Bangsamoro Youth Model Parliamentarian Association

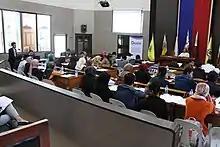
BYMPA on crafting bills for the Bangsamoro Autonomous Region.

Bangsamoro Youth Model Parliamentarian Association (also BYMPA), is a youth organization composed of youth leaders from the different religions and tribes in the Bangsamoro Autonomous Region in the Philippines, simulating parliamentary proceedings of a legislature or other deliberative assembly. It was formed on September 21, 2018 the same time they proposed bills through the office of Regional Legislative Assembly – Autonomous Region in Muslim Mindanao led by the Office of the Presidential Advisers on the Peace Process. The organization was established during the three-day summit "MasterPeace: Bangsamoro Youth Model Parliament" to build a culture of peace in the Bangsamoro region in discussing critical issues for a peace-building community as they crafted and deliberated on proposed bills for the Bangsamoro Autonomous Region in Muslim Mindanao, co-organized by the Democratic Leadership and Active Civil Society Empowerment (DELACSE) Bangsamoro, a European Union-funded project implemented by Konrad-Adenauer-Stiftung Philippines, and the Institute for Autonomy and Governance.